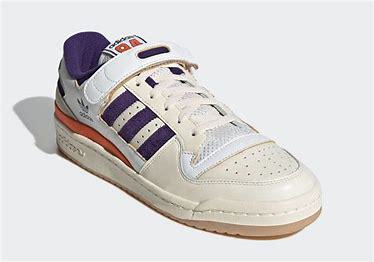
Brand: Adidas
Model: Forum 84